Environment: lab
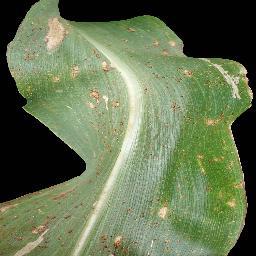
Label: common_rust